Callum Guy

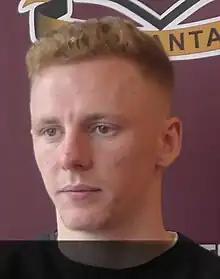
Guy in 2018

Callum Anthony Guy (born 25 November 1996) is an English professional footballer who last played as a midfielder for club Carlisle United.